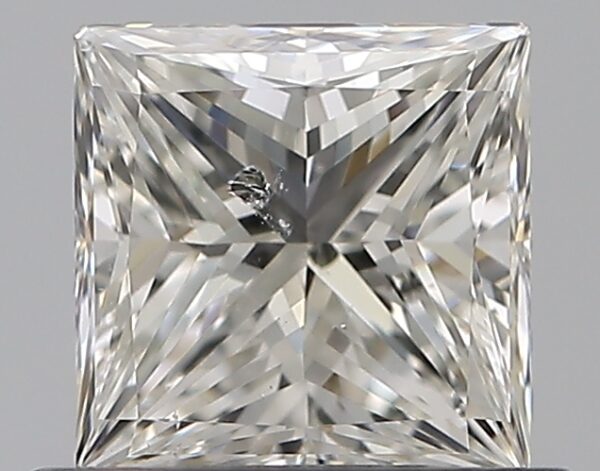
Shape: princess
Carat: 0.7
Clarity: SI2
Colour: I
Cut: VG
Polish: EX
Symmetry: GD
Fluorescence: N
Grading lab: GIA
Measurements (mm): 4.87 x 4.86 x 3.62